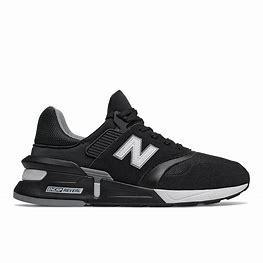
Brand: New
Model: Balance New Balance 997 Marathon